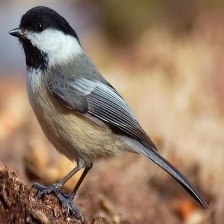
Species: BLACK-CAPPED CHICKADEE
Scientific name: POECILE ATRICAPILLUS
ImageNet parent category: chickadee